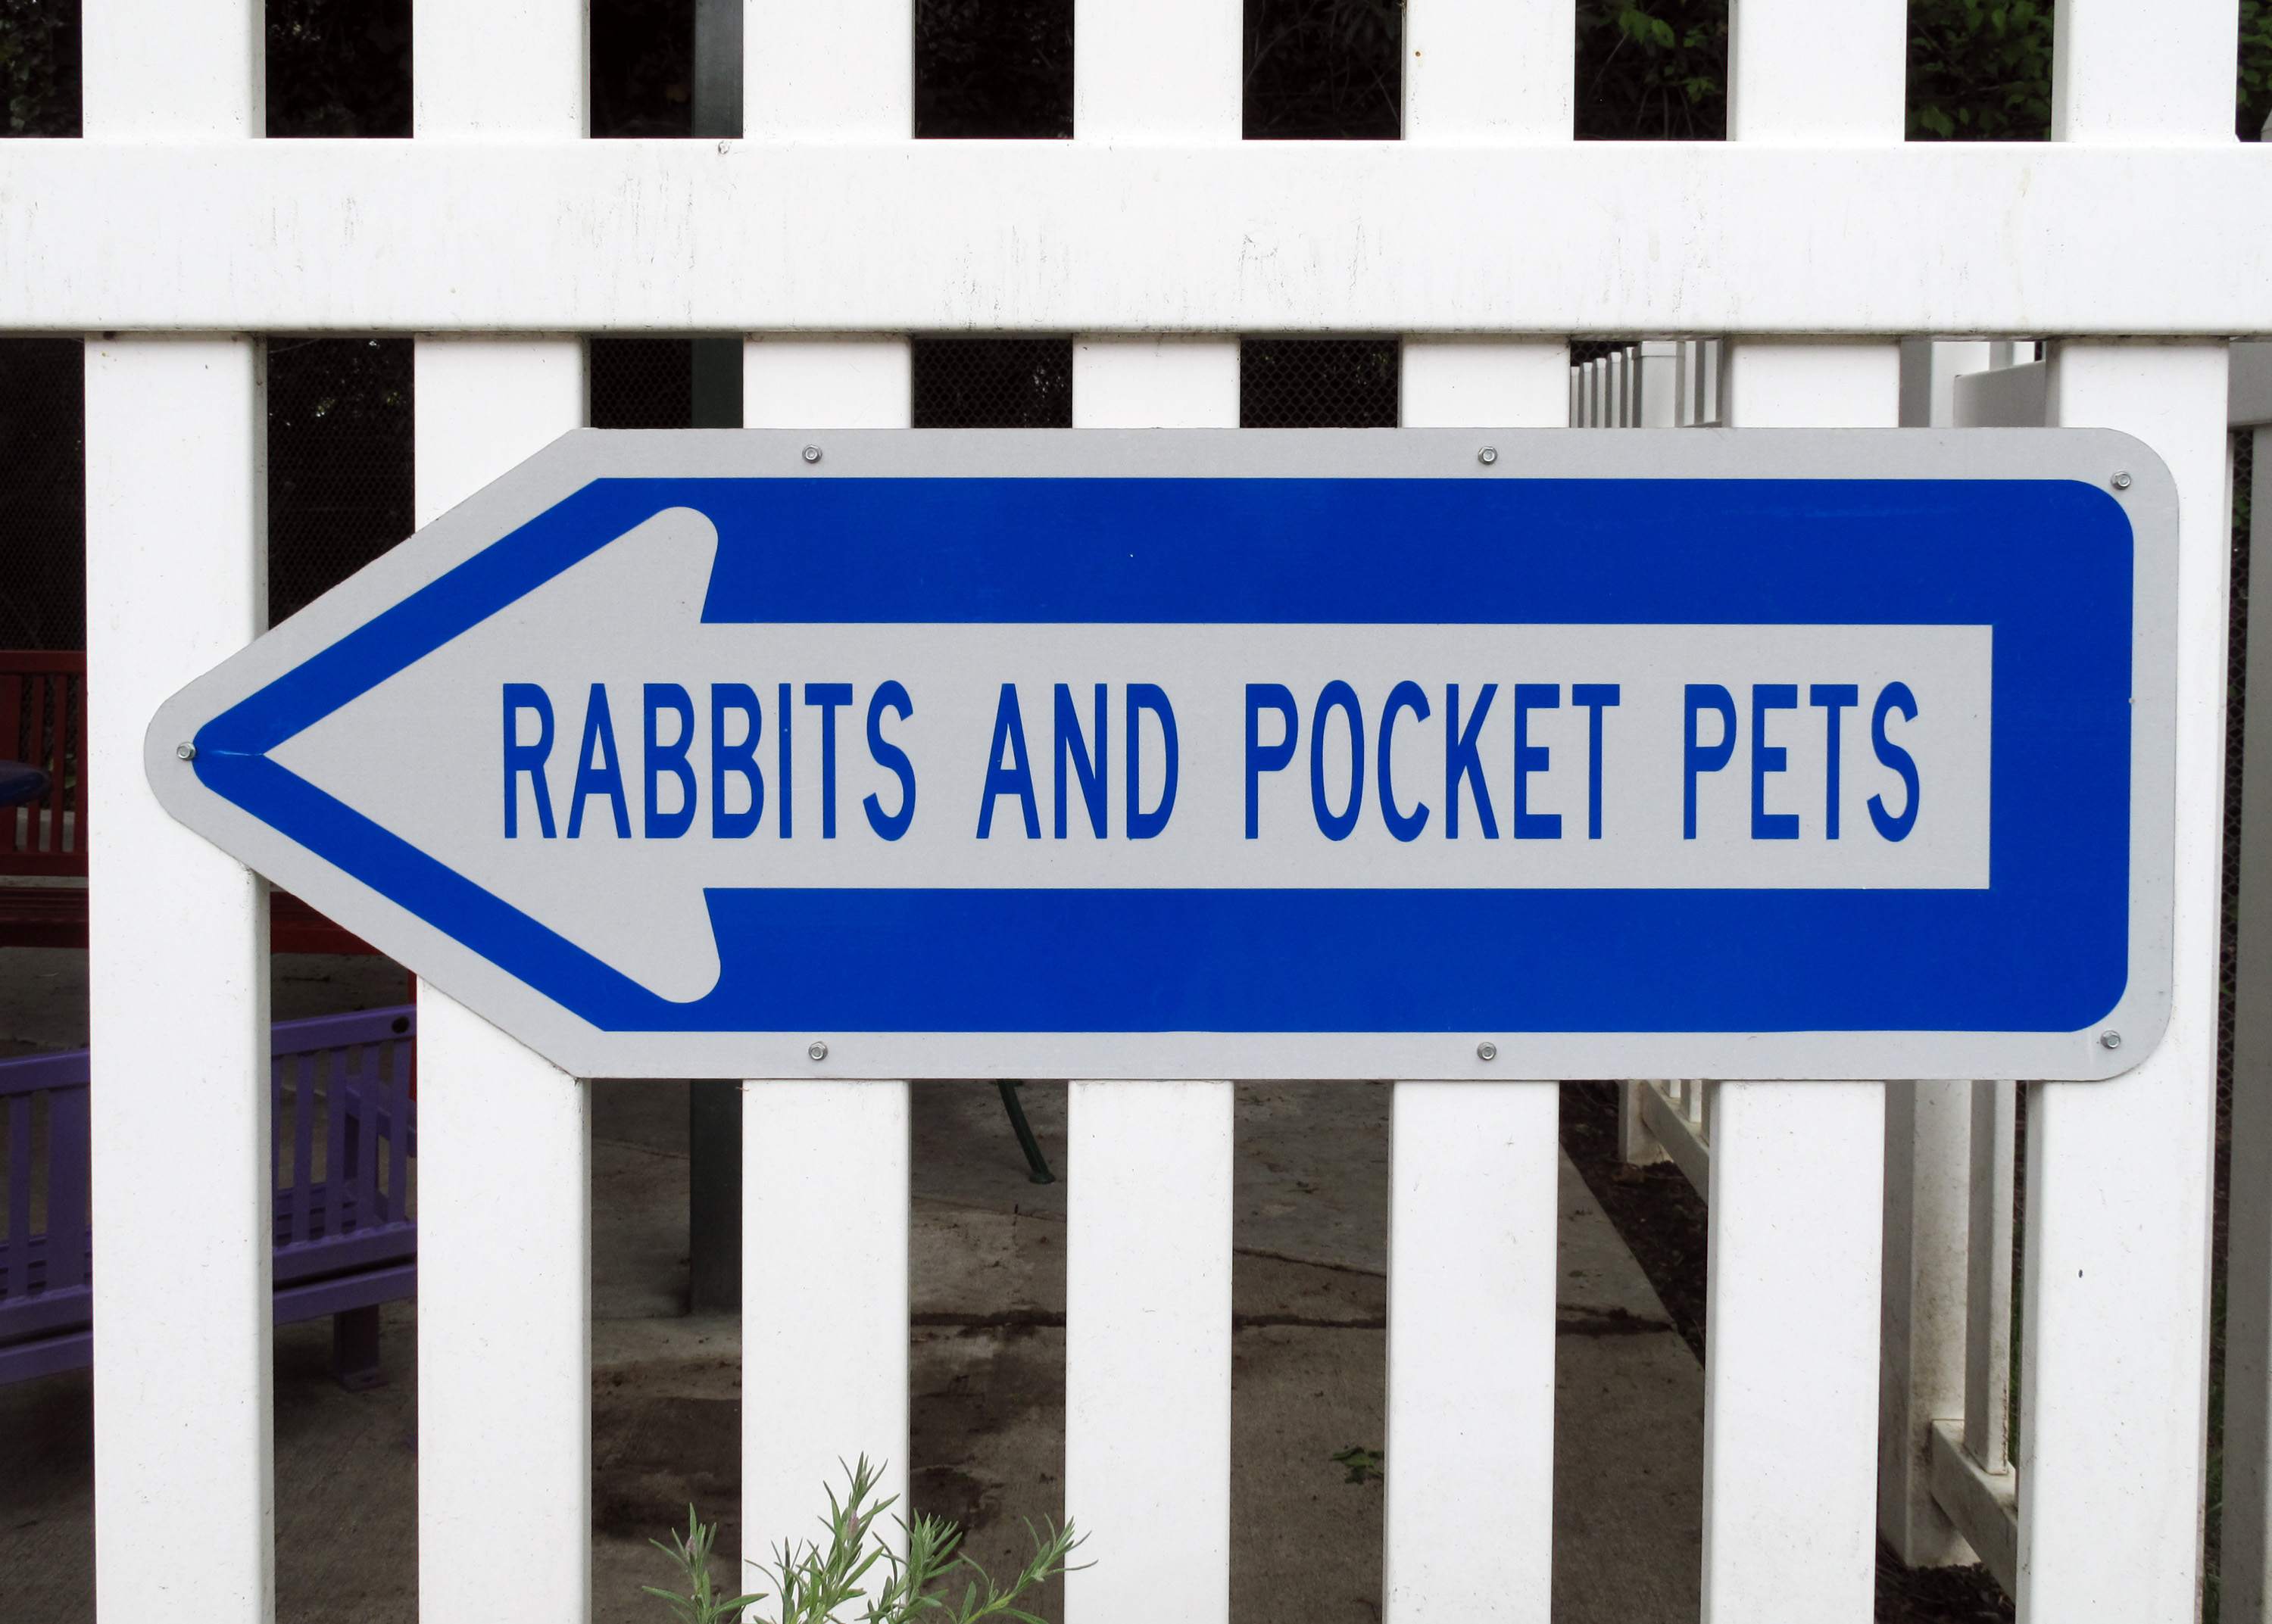
sign, street sign, signage, california, sacramento, rabbits, animalshelter, pocketpets, eeeewww, traffic sign